Inna Matveyeva

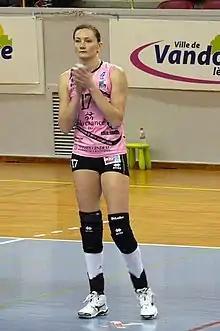

Inna Matveyeva (born 12 October 1978) is a retired Kazakhstani female volleyball player. She is a member of the Kazakhstan women's national volleyball team and played for Irtysh Kazchrome in 2014.